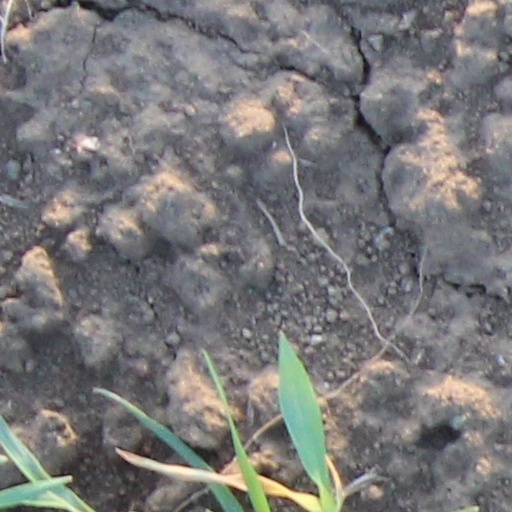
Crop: wheat